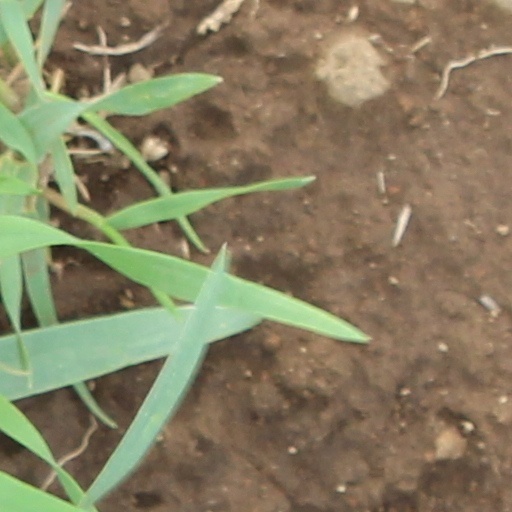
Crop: wheat